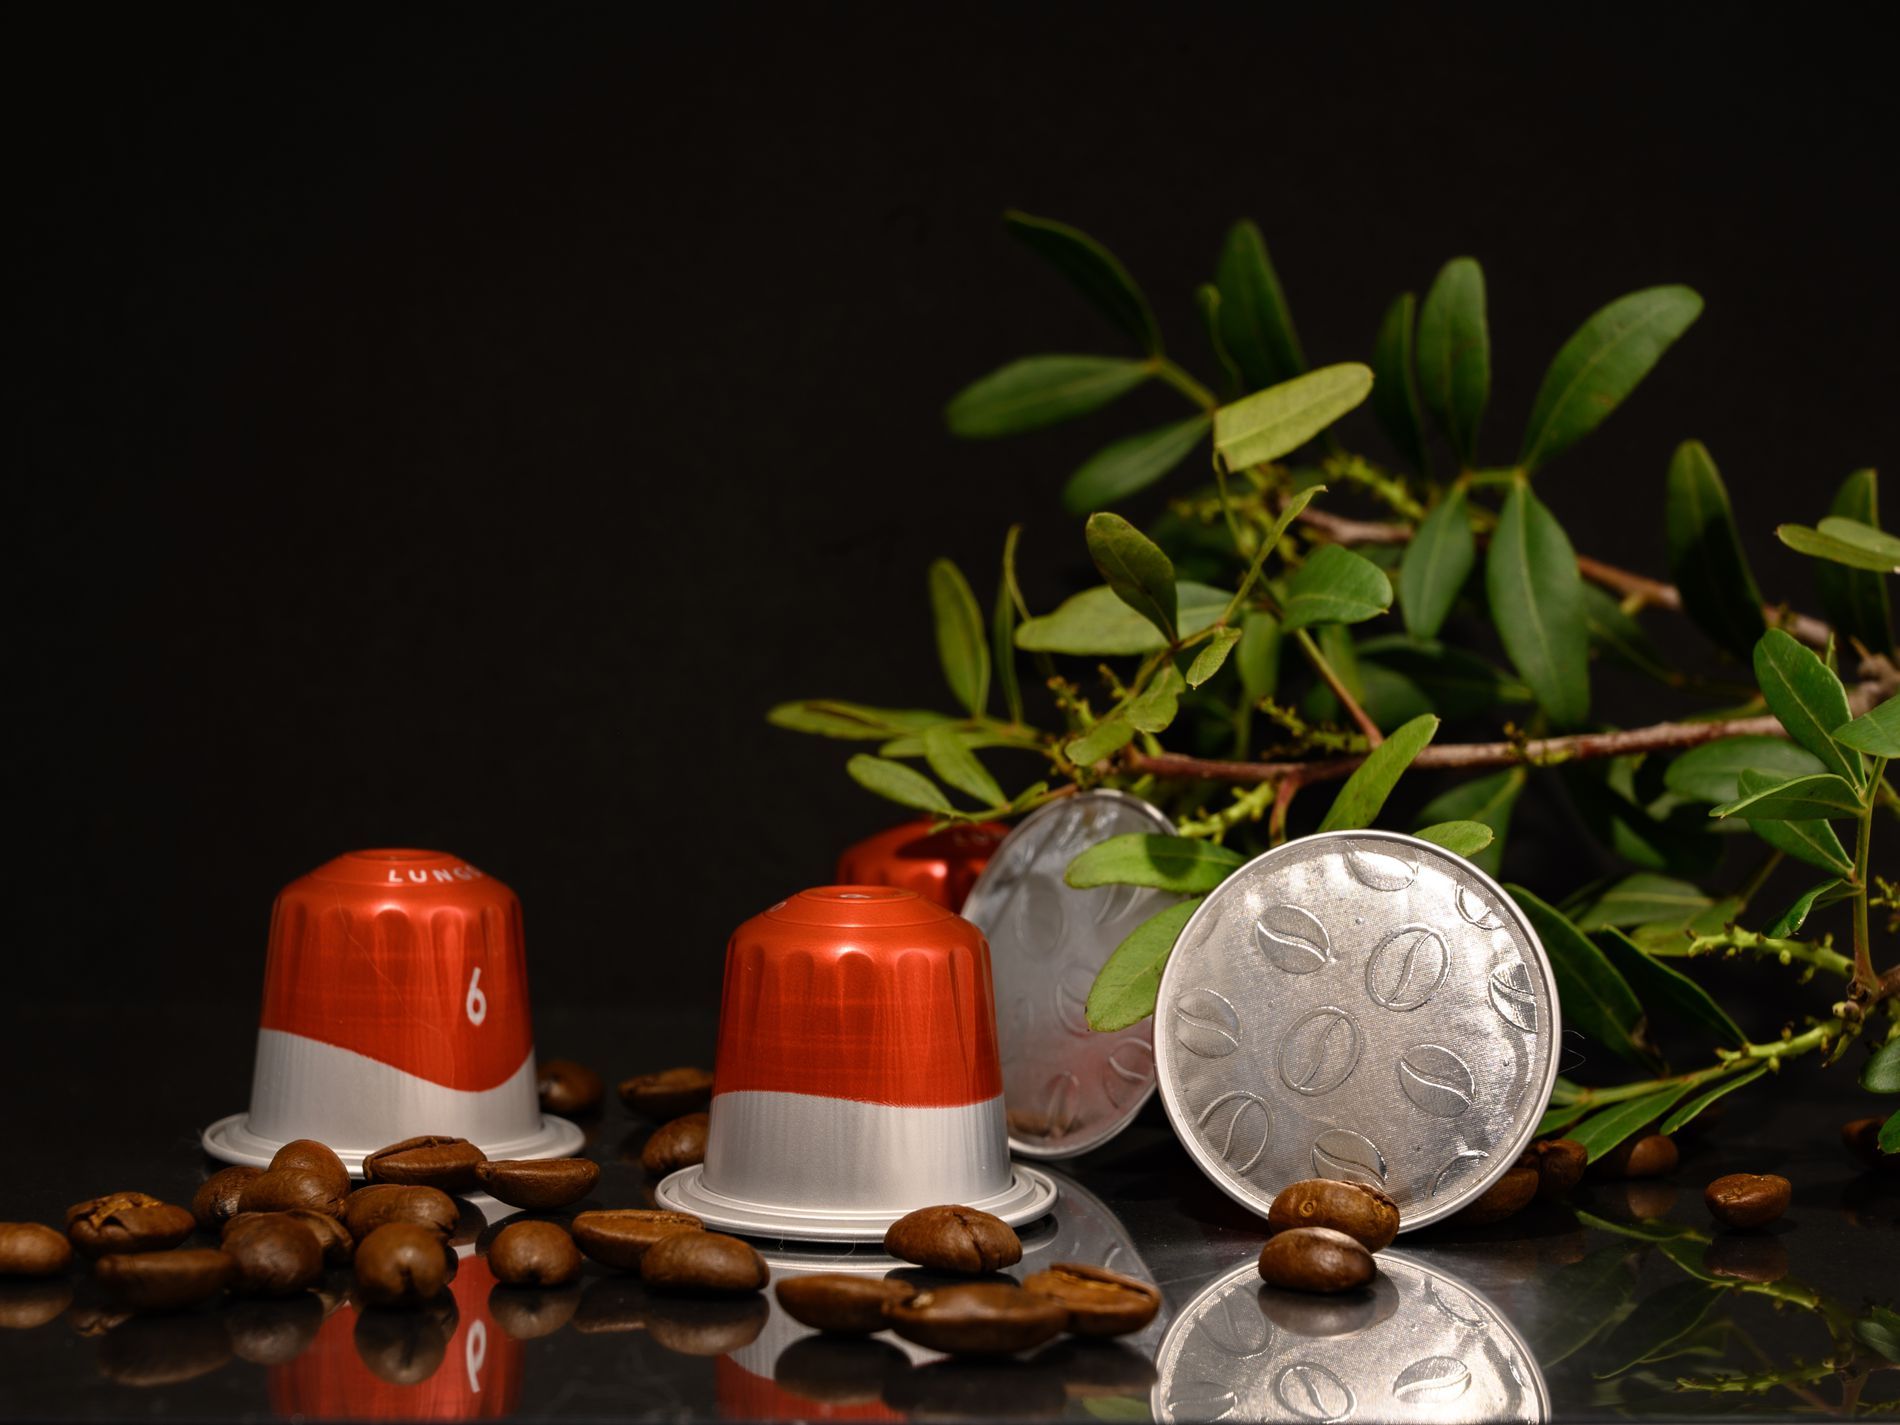
Types of Coffee
The coffee plant, beans and cups are all visible in center focus, the background is pitch black. The reflection is seen in the bottom of the photo.
A close up shot taken at an eye-level camera angle, the green plants, brown coffee beans and silver coffee cups are all seen in different iterations of production. The atmosphere is cozy and refreshing.
Labels: Cup, Saucer, Accessories, Jewelry, Locket, Pendant, Coin, Money, Beverage, Coffee, Bell, Coffee Cup, Cosmetics, Background, Plant, Coffee Beans, Plants, Coffee Cups
Camera: NIKON CORPORATION NIKON Z 6_2
Lens: NIKKOR Z 24-70mm f/4 S
Aperture: F11
Exposure: 3 sec
ISO: 100
Focal length: 65.0 mm